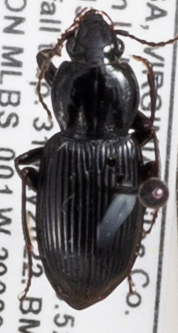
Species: Pterostichus mutus
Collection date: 2022-05-31
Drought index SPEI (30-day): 0.47
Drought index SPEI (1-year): -0.71
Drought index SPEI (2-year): -0.1